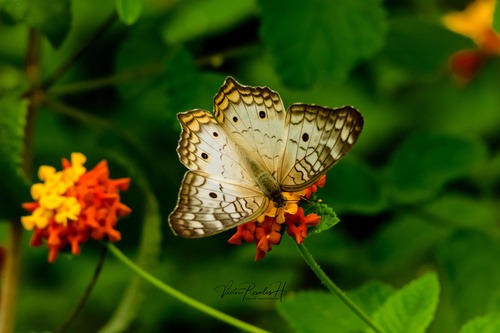
Scientific name: Anartia jatrophae
Common name: White peacock
Family: Nymphalidae
Order: Lepidoptera
Pollinator type: Primary pollinator
Habitat: Gardens, parks, and open areas
Geographic range: Southern United States to Argentina
Conservation status: Least Concern